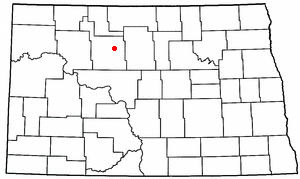
Minot (North Dakota)
Minots beliggenhed i North Dakota
Minot er en amerikansk by og administrativt centrum i det amerikanske county Ward County i staten North Dakota. I 2000 havde byen et indbyggertal på 36.567.